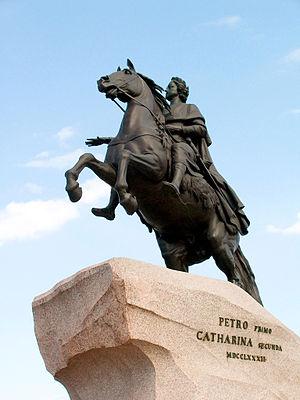
Pierre Iᵉʳ, plus connu sous le nom de Pierre le Grand, né le 30 mai 1672 à Moscou et mort le 28 janvier 1725 à Saint-Pétersbourg, devient